Geumbungeo

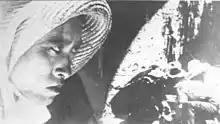
Na Woon-gyu in Geumbungeo (1927)

Geumbungeo is a 1927 Korean silent film. The silent, black-and-white film was directed, edited by and starred Na Woon-gyu (1902–1937).